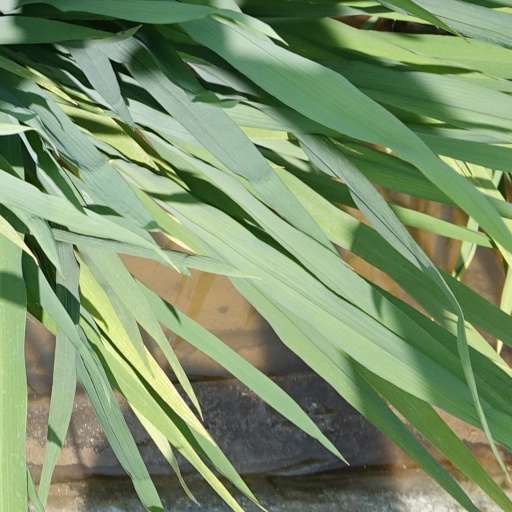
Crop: rice